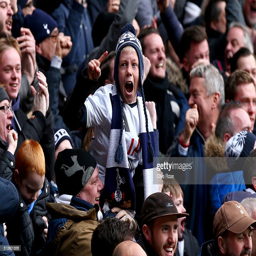
a young supporter reacts after soccer player scores his team 's second goal during the match